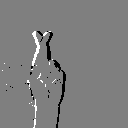
ASL letter: r